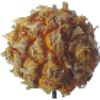
Label: Pineapple Mini 1